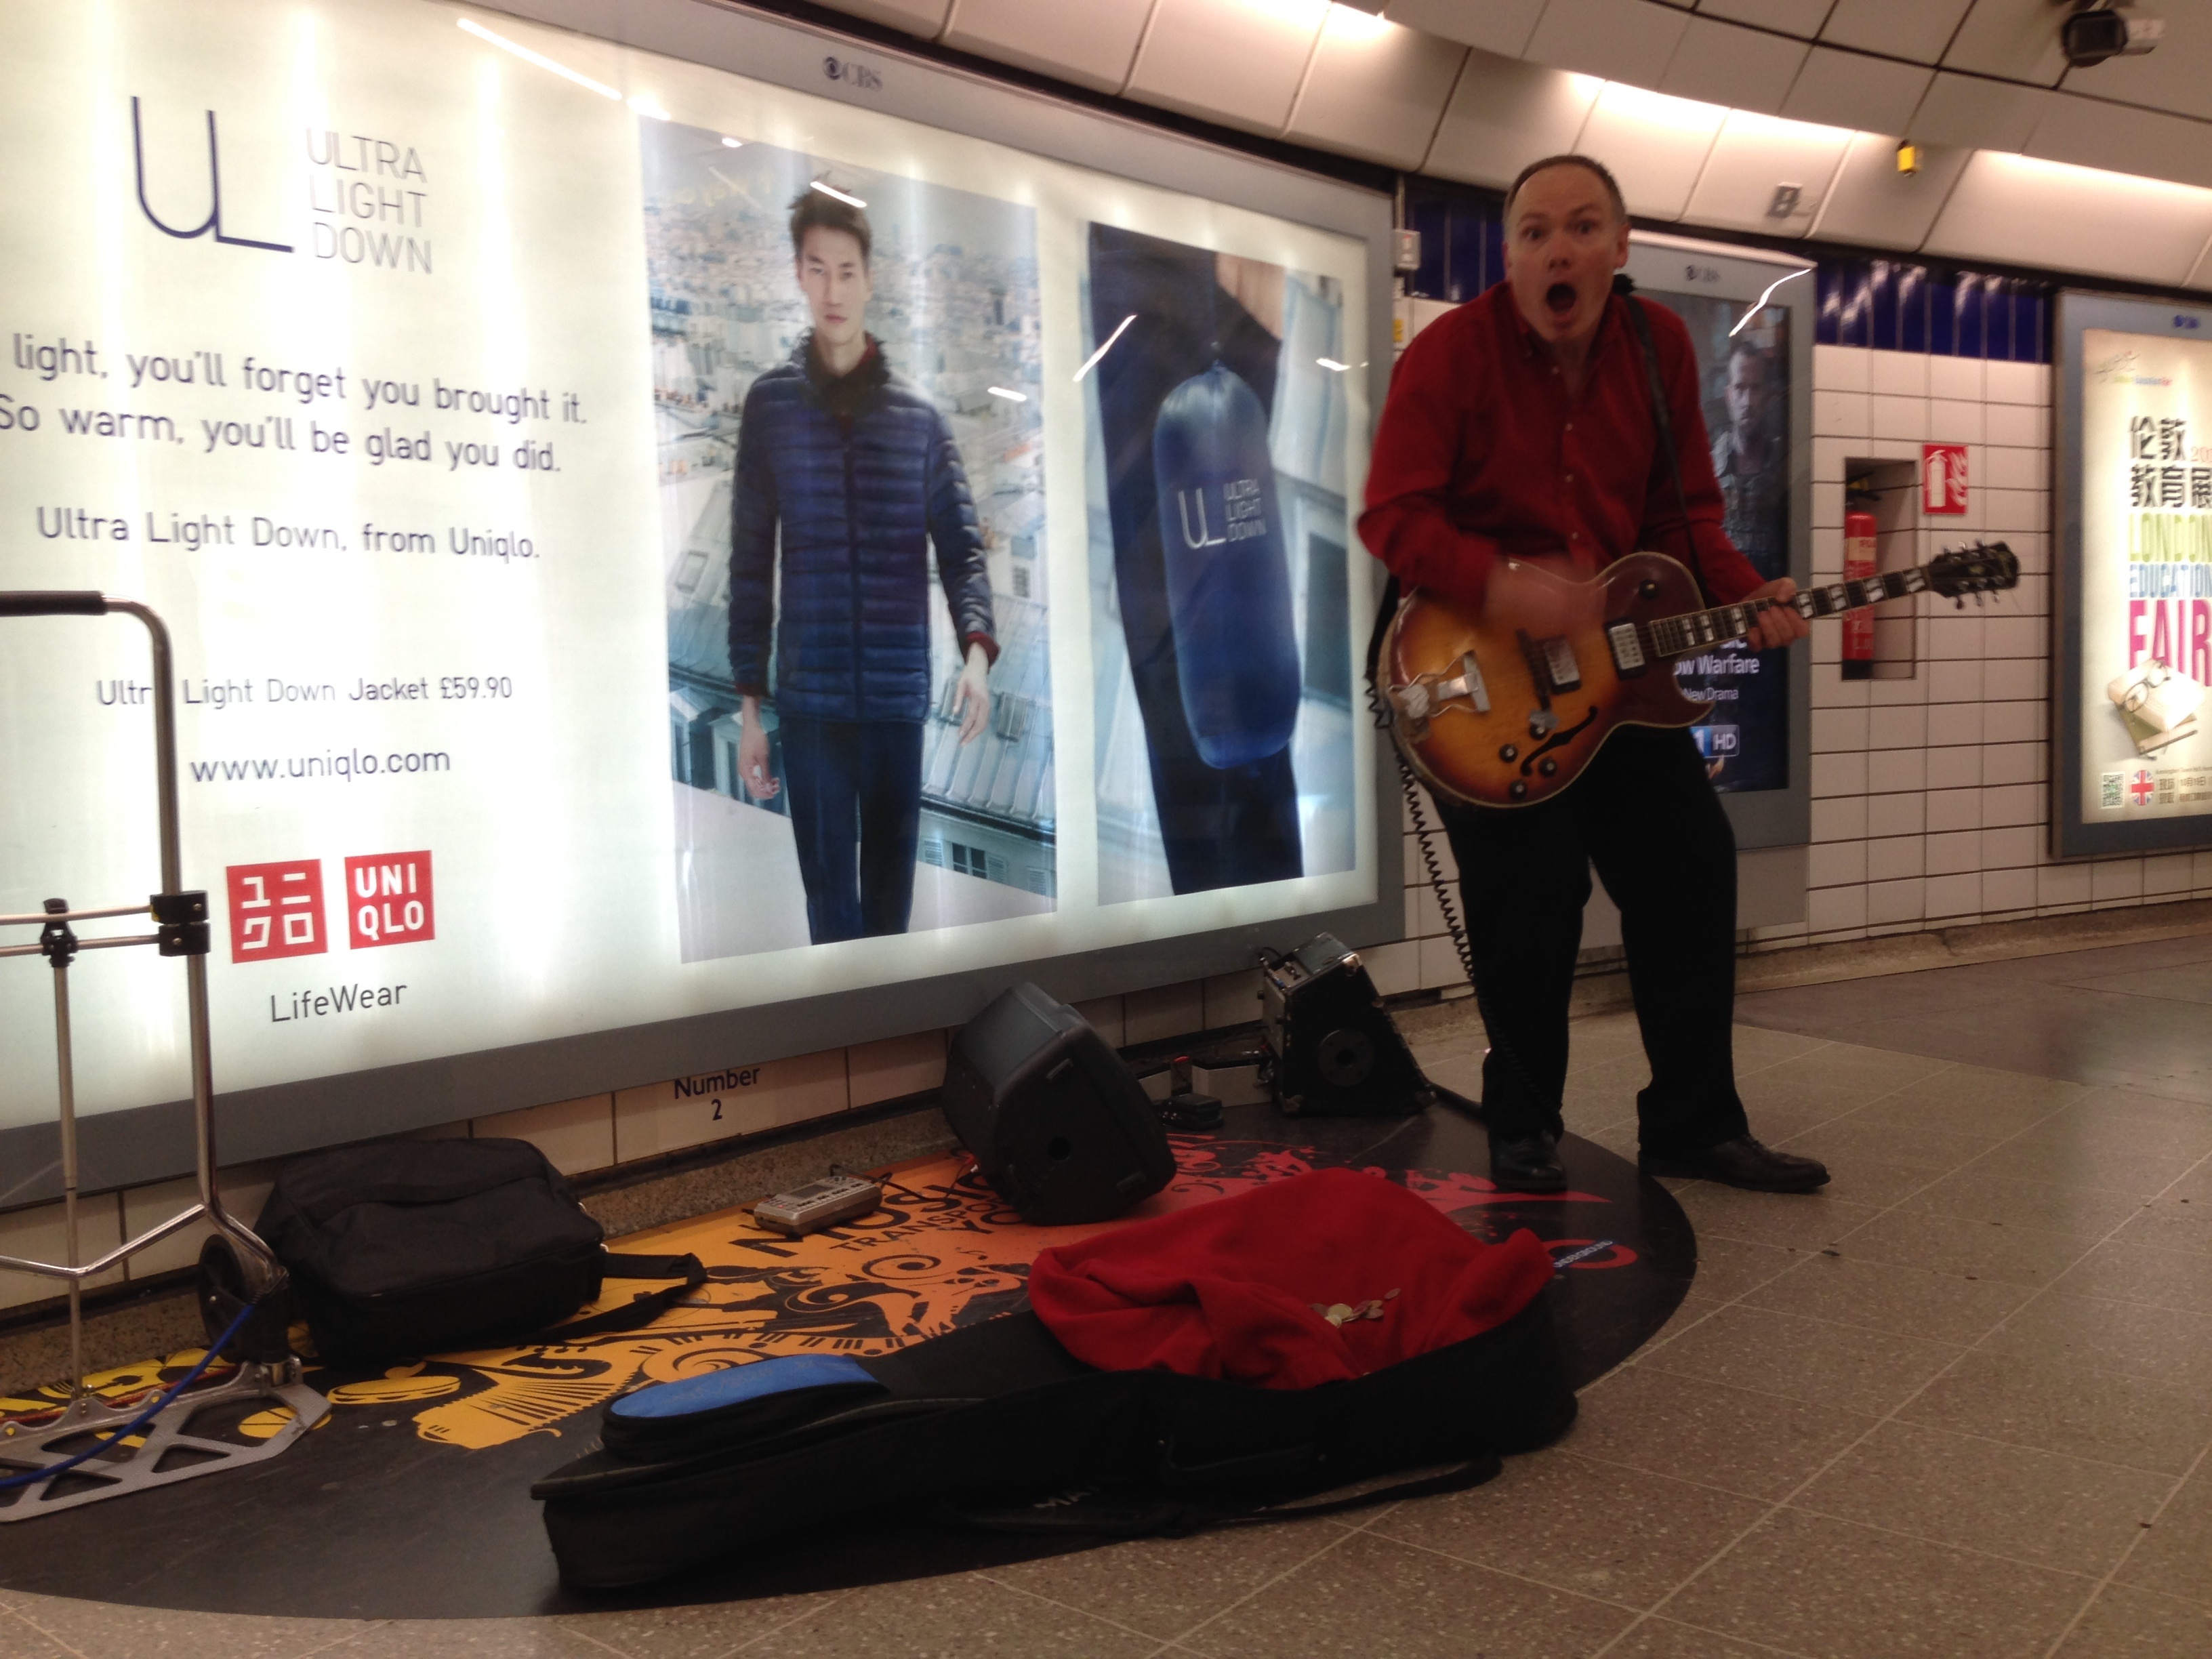
technology, tube, underground, musical instrument, guitarist, busker, electronic device